Albany Theatre

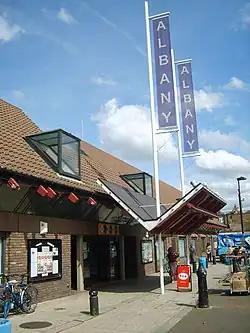

Facilities include a flexible performance space holding up to 300 seated or 500 standing and a bar, two studio theatres, a performance cafe and rehearsal / meeting rooms. The Albany currently hosts a varied programme of events including music, spoken word, theatre, club nights, and children's shows. Several arts and community organisations are based at the Albany including spoken-word promoters Apples & Snakes and Heart n Soul, who provide opportunities for artists with learning disabilities.